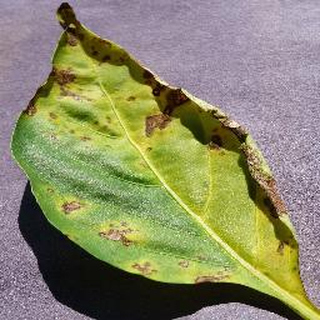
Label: bell_pepper_bacterial_spot